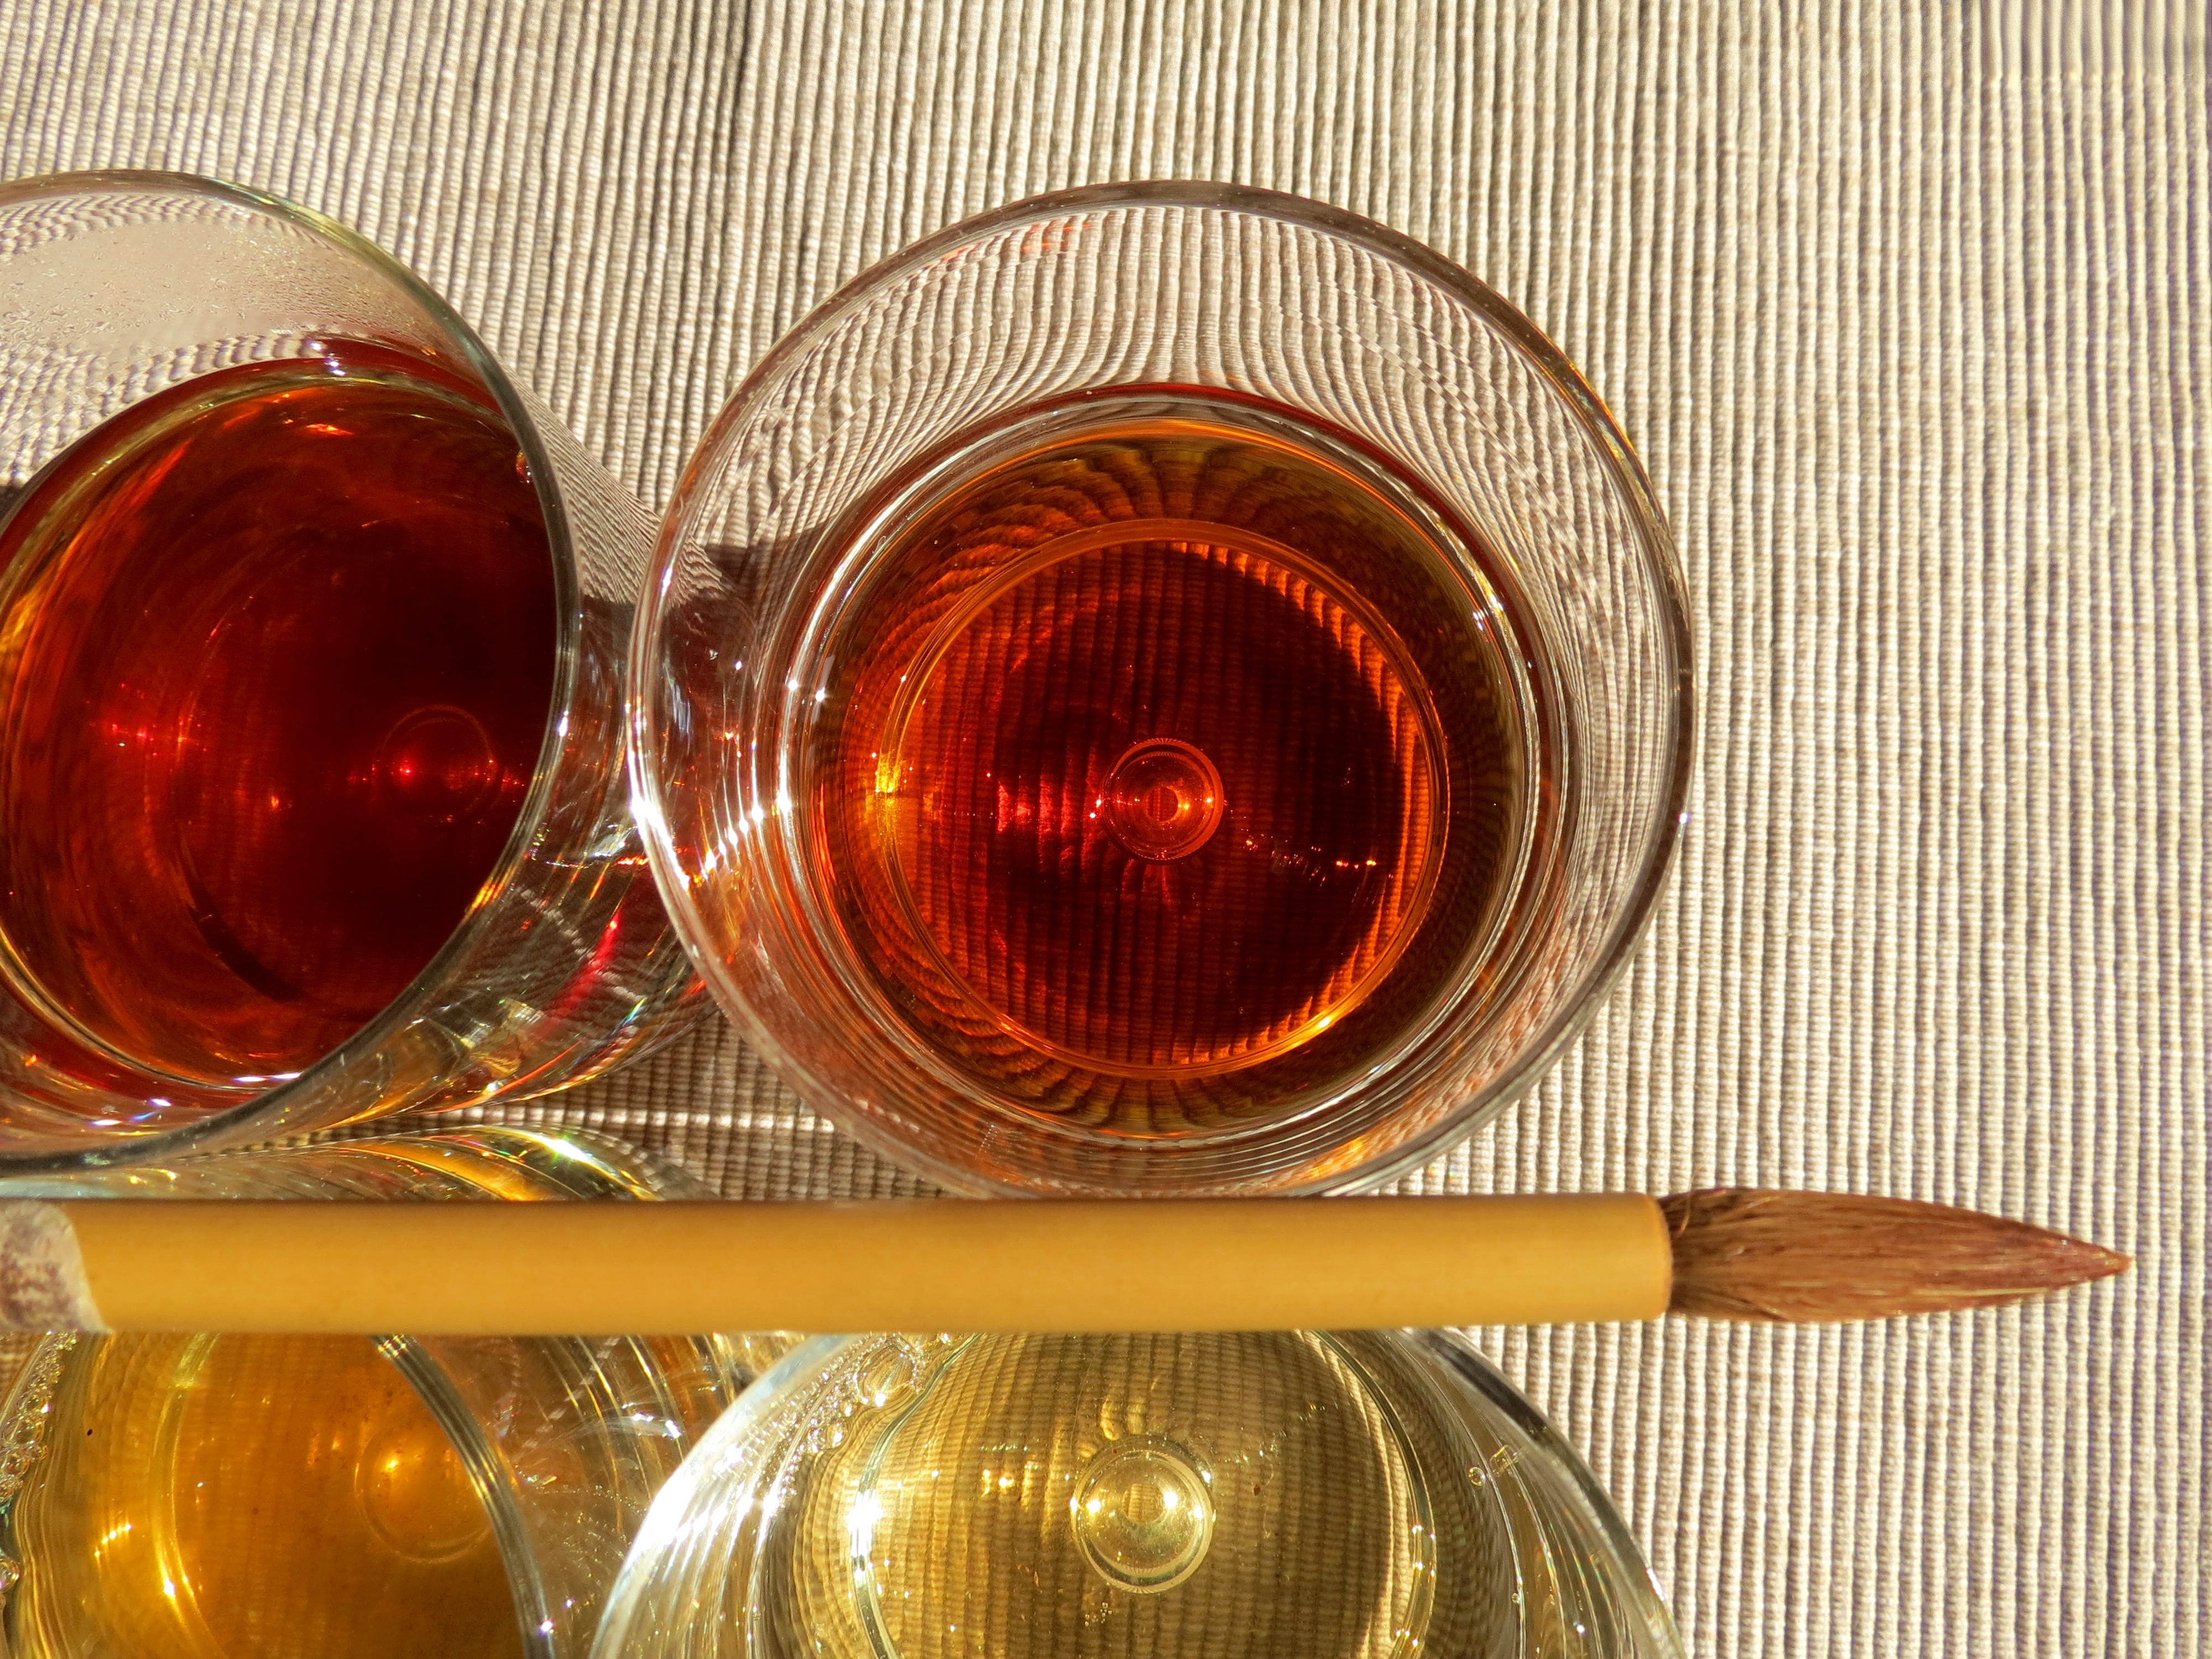
light, tea, glass, brush, cup, drink, lighting, tablecloth, colors, glasses, dining table, the dish, given, mata